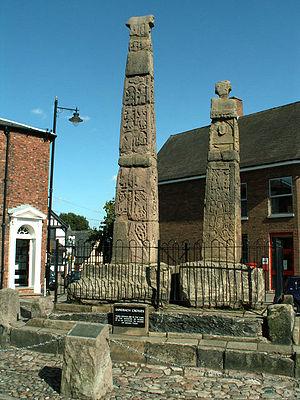
Les croix de Sandbach sont deux hautes croix du IXᵉ siècle dressées sur la place du marché de la ville britannique de Sandbach, en Angleterre. Elles sont sous la gestion de l’English Heritage, et ont été classées grade I et protégées en raison de leur taille inhabituelle et de la finesse des motifs anglo-saxons.